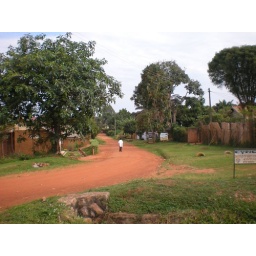
view down the road from John's house in Entebbe